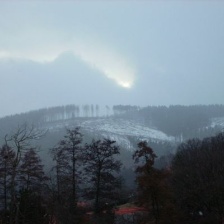
Cloud type: Nimbostratus